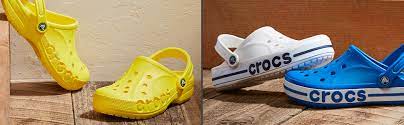
Label: Clog